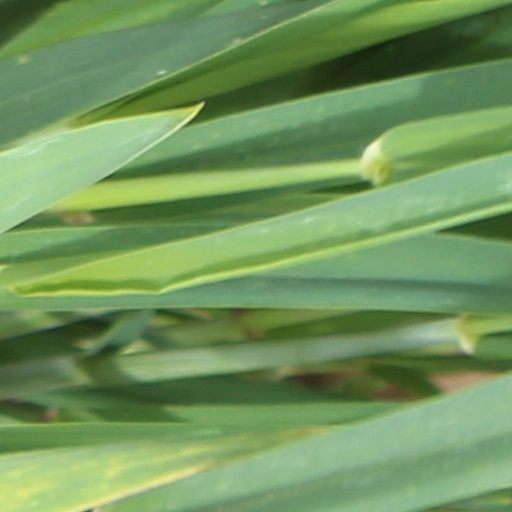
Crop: wheat